Question: Please indicate a possible affordance area of the bench that can be used for sitting on
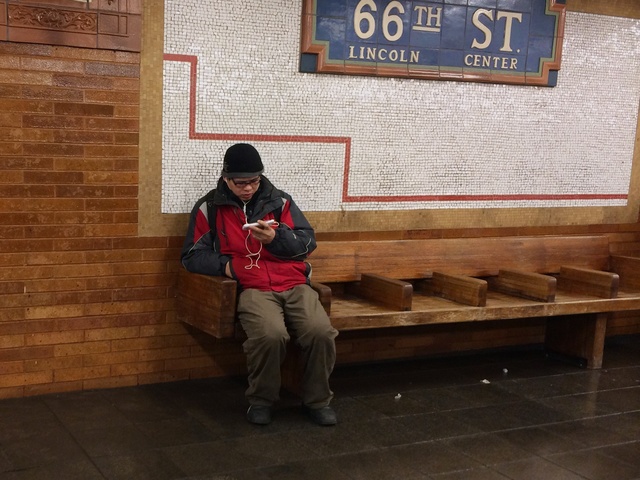
Answer: [224, 256.5, 640, 332.5]